Vasco da Gama Tower

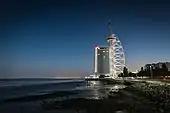
The tower view at night.

The tower was built in 1998 for the Expo '98 World's Fair. At the base of the tower was a three-story building that served as the European Union Pavilion during the Expo.